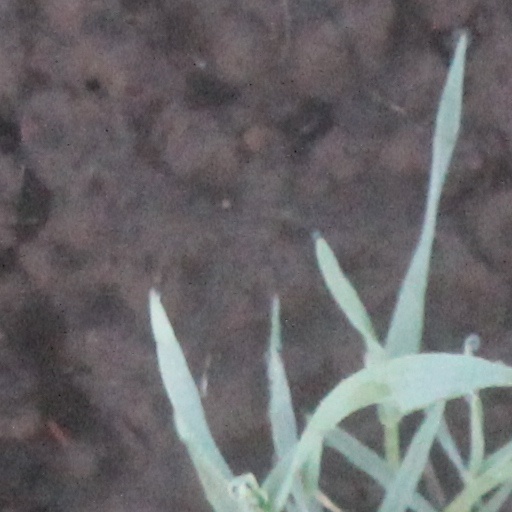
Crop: wheat